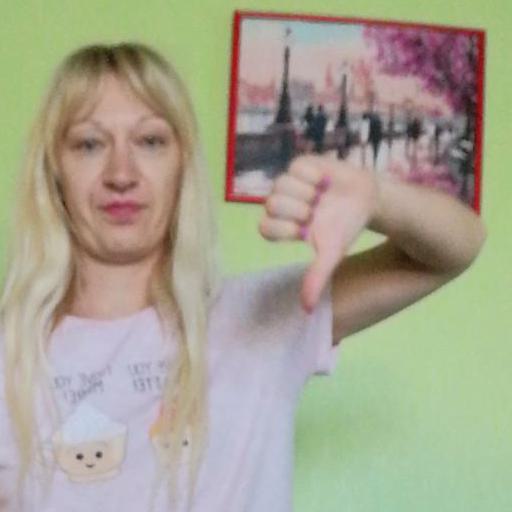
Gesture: dislike